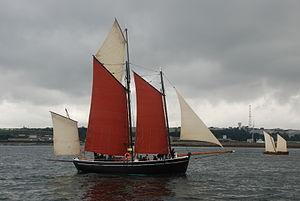
La Goélette du Cotentin "Neire Maôve", est une goélette avec un mât de tapecul à livarde, à coque bois, construite en 1991-1992 dans un chantier naval éphémère à Barneville-Carteret dans le Cotentin. Un hangar provisoire fut édifié pour suivre l'évolution de la fabrication traditionnelle par un chantier naval déplacé.
Barneville-Carteret est une commune française, située sur la Côte des Isles dans le département de la Manche en région Normandie, peuplée de 2 231 habitants.